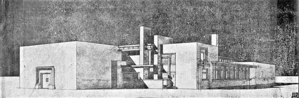
J.J.P. Oud, projet d'usine présenté à la galerie L'Effort moderne à Paris en 1923 (image du domaine public modifiée)
De Stijl est un mouvement artistique des Pays-Bas, fondé en 1917 par Theo van Doesburg, qui publie d'octobre 1917 à janvier 1932 une revue d'art, De Stijl, organe de diffusion des idées néoplasticiennes de Piet Mondrian et des membres du groupe de Stijl. Ces peintres, architectes, sculpteurs et poètes ont profondément influencé l'architecture du XXᵉ siècle, en particulier le Bauhaus et ensuite le style international.